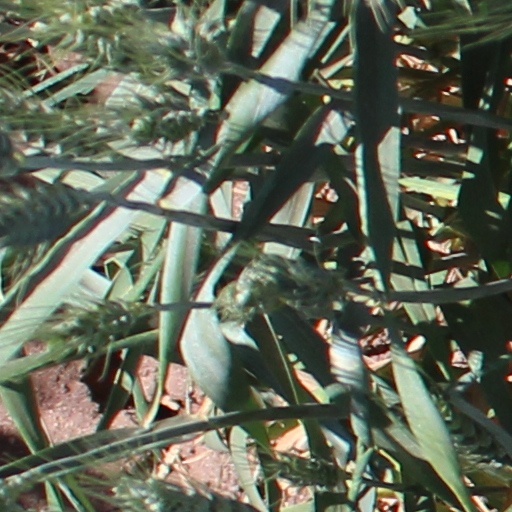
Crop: wheat